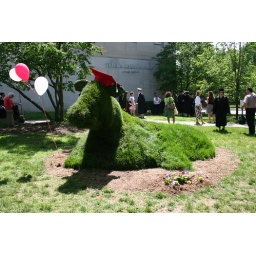
An earth and grass cow was made by a landscape architecture student for a final project.